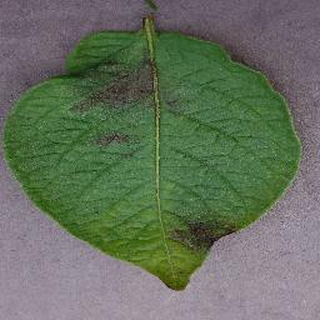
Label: potato_late_blight